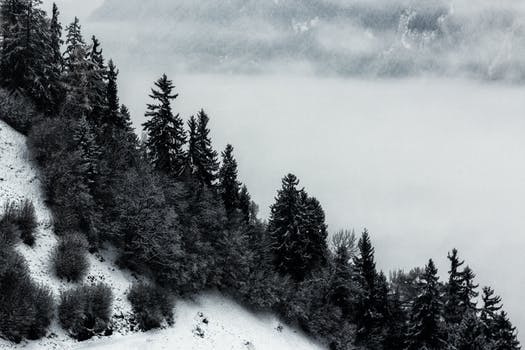
Label: No Watermark